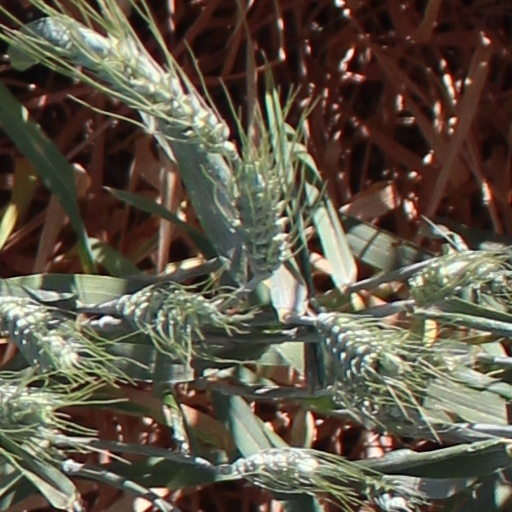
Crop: wheat